Turkish tobacco

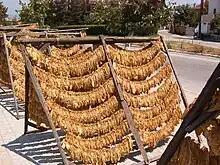
Drying of tobacco on the streets of Prilep, North Macedonia

Its plants usually have a greater number and smaller size of leaves than American tobacco, and are typically sun-cured. These differences can be attributed to climate, soil, cultivation, and treatment methods. Historically, it was cultivated primarily in Thrace and Macedonia, which are now divided among Bulgaria, Greece, North Macedonia, and Turkey; but, it is now also grown on the Black Sea coast of Turkey, in Egypt, in South Africa, and elsewhere.